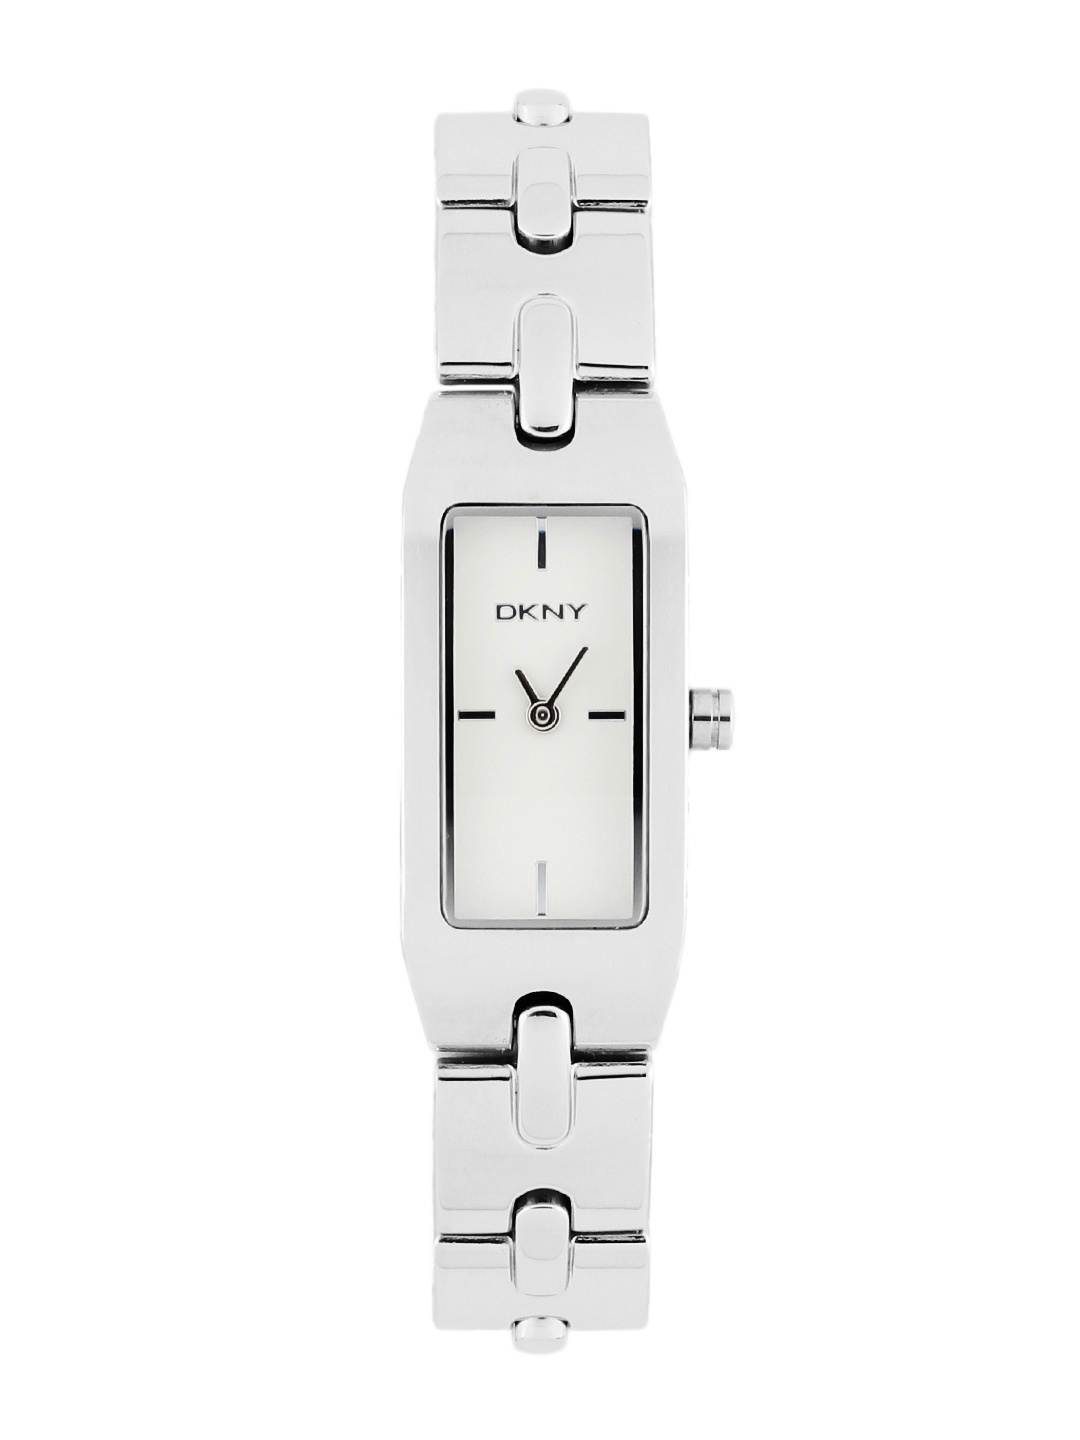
DKNY Women White Dial Watch NY4609
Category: Accessories / Watches / Watches
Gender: Women
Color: White
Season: Winter 2016
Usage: Casual